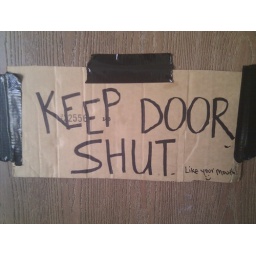
Came in this morning and found this sign on my office door. Classic